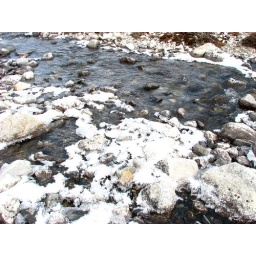
It was so cold the river water was going hard in places!